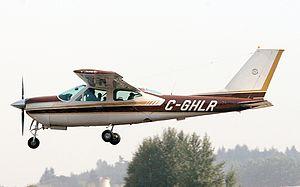
Le crash de Quiberon est une collision entre deux avions, le vol Proteus Airlines 706 et un avion privé, qui s’est produite près de Quiberon le 30 juillet 1998 à 13 h 58, provoquant la mort de 15 personnes.